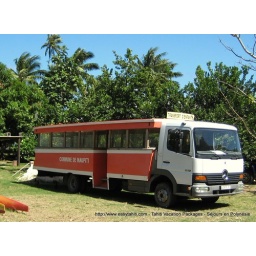
Maupiti - bus local - Local truck - by easyTahiti.com